Álvaro de Albornoz

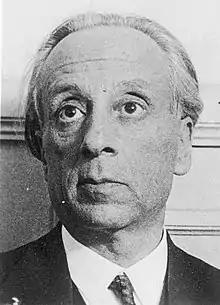
Álvaro de Albornoz

Álvaro de Albornoz y Liminiana (June 13, 1879, Asturias – October 22, 1954, Mexico) was a Spanish lawyer, writer, and one of the founders of the Second Republic of Spain.